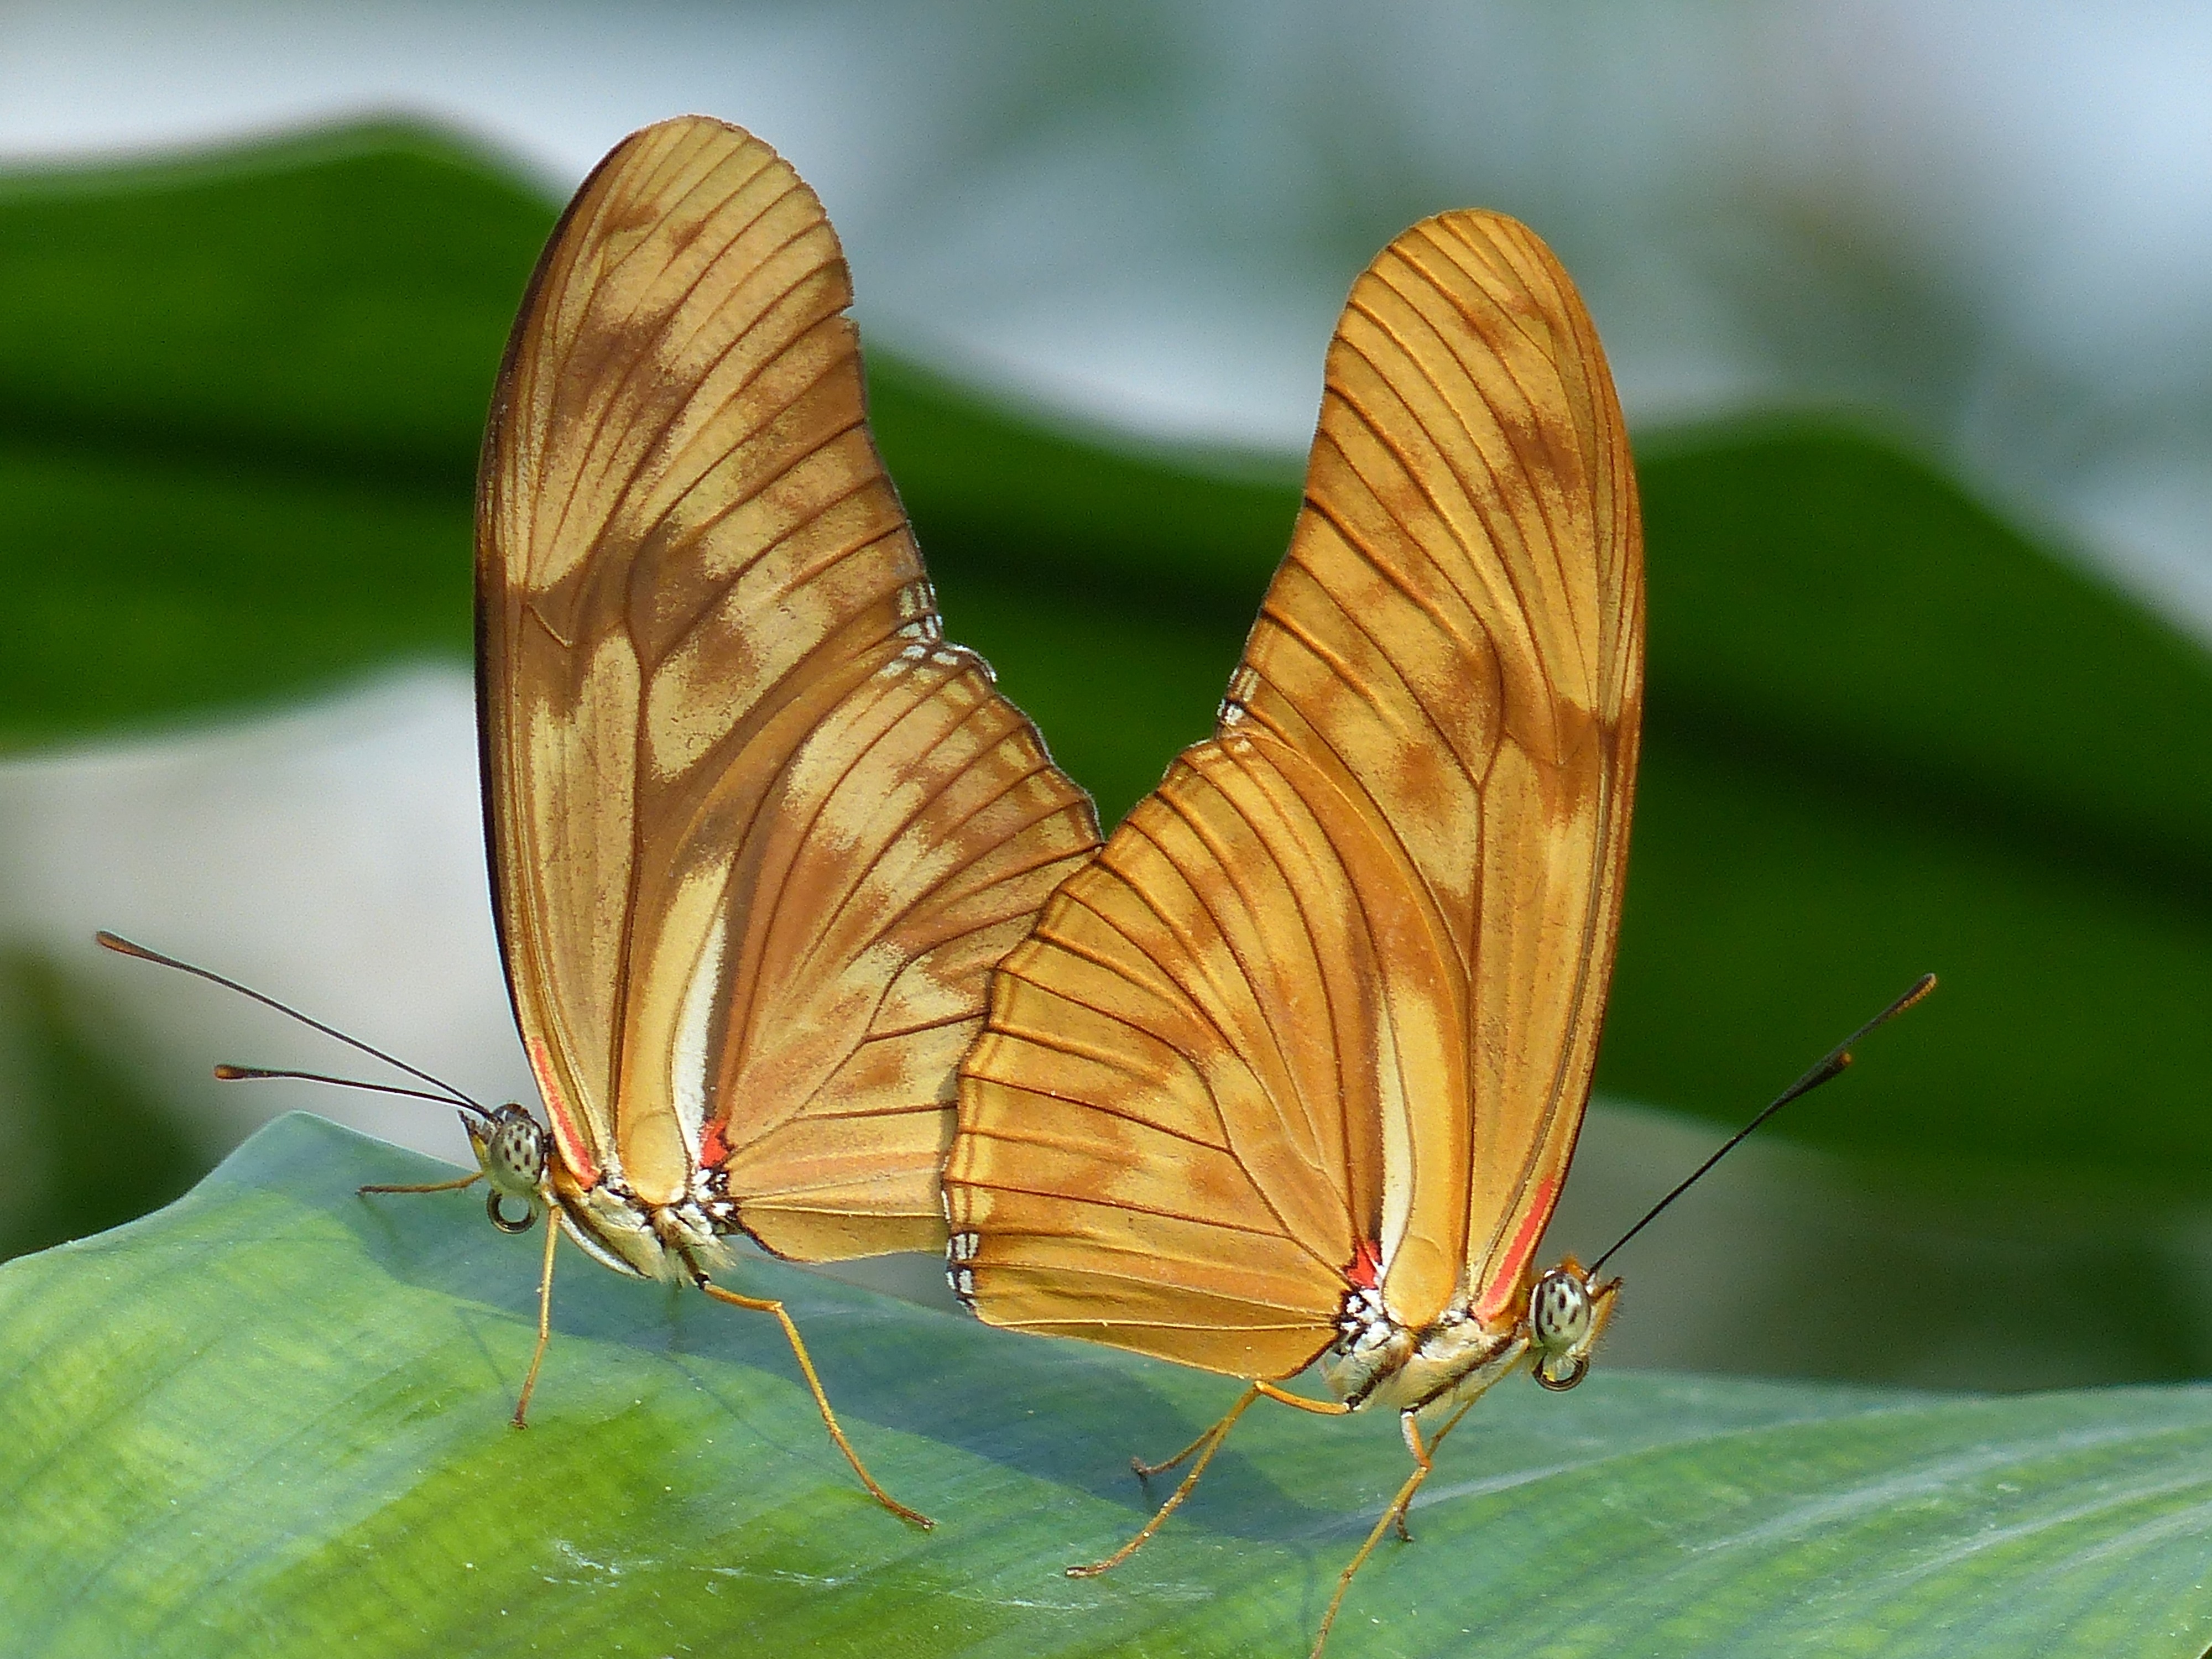
nature, wing, photography, leaf, flower, petal, animal, orange, insect, butterfly, fauna, invertebrate, close up, butterflies, pieridae, macro photography, arthropod, pollinator, plant stem, moths and butterflies, lycaenid, julia butterfly, brush footed butterfly, colias, dryas iulia